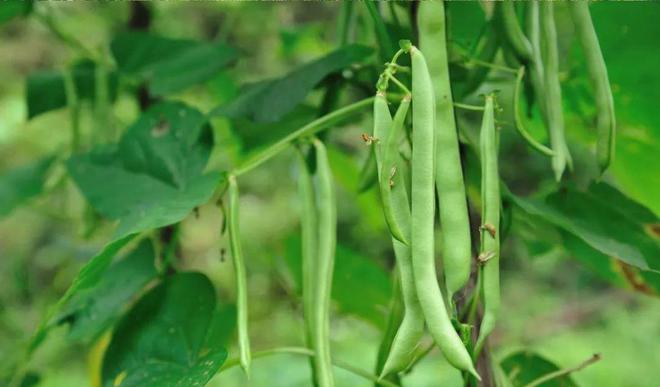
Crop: unknown
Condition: bean